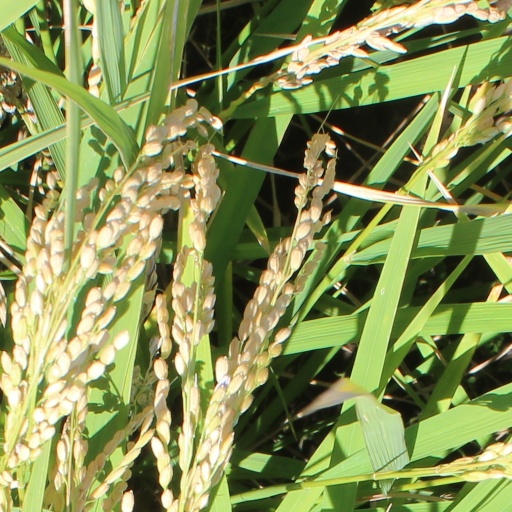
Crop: rice